Maserati 8C

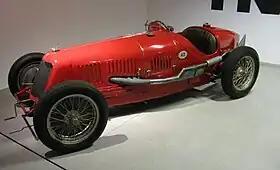
1932 Maserati 8C 3000 Louwman

The Maserati 8C was a Grand Prix race car built by Maserati between 1931 and 1933. The 8C was being designed by Alfieri Maserati in the early 1930s; however, he died before its completion.